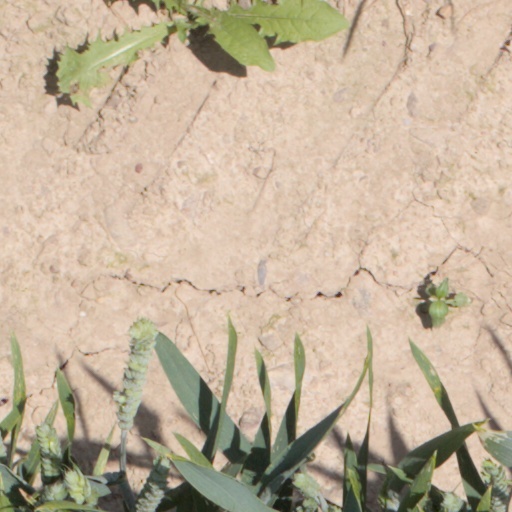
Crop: wheat